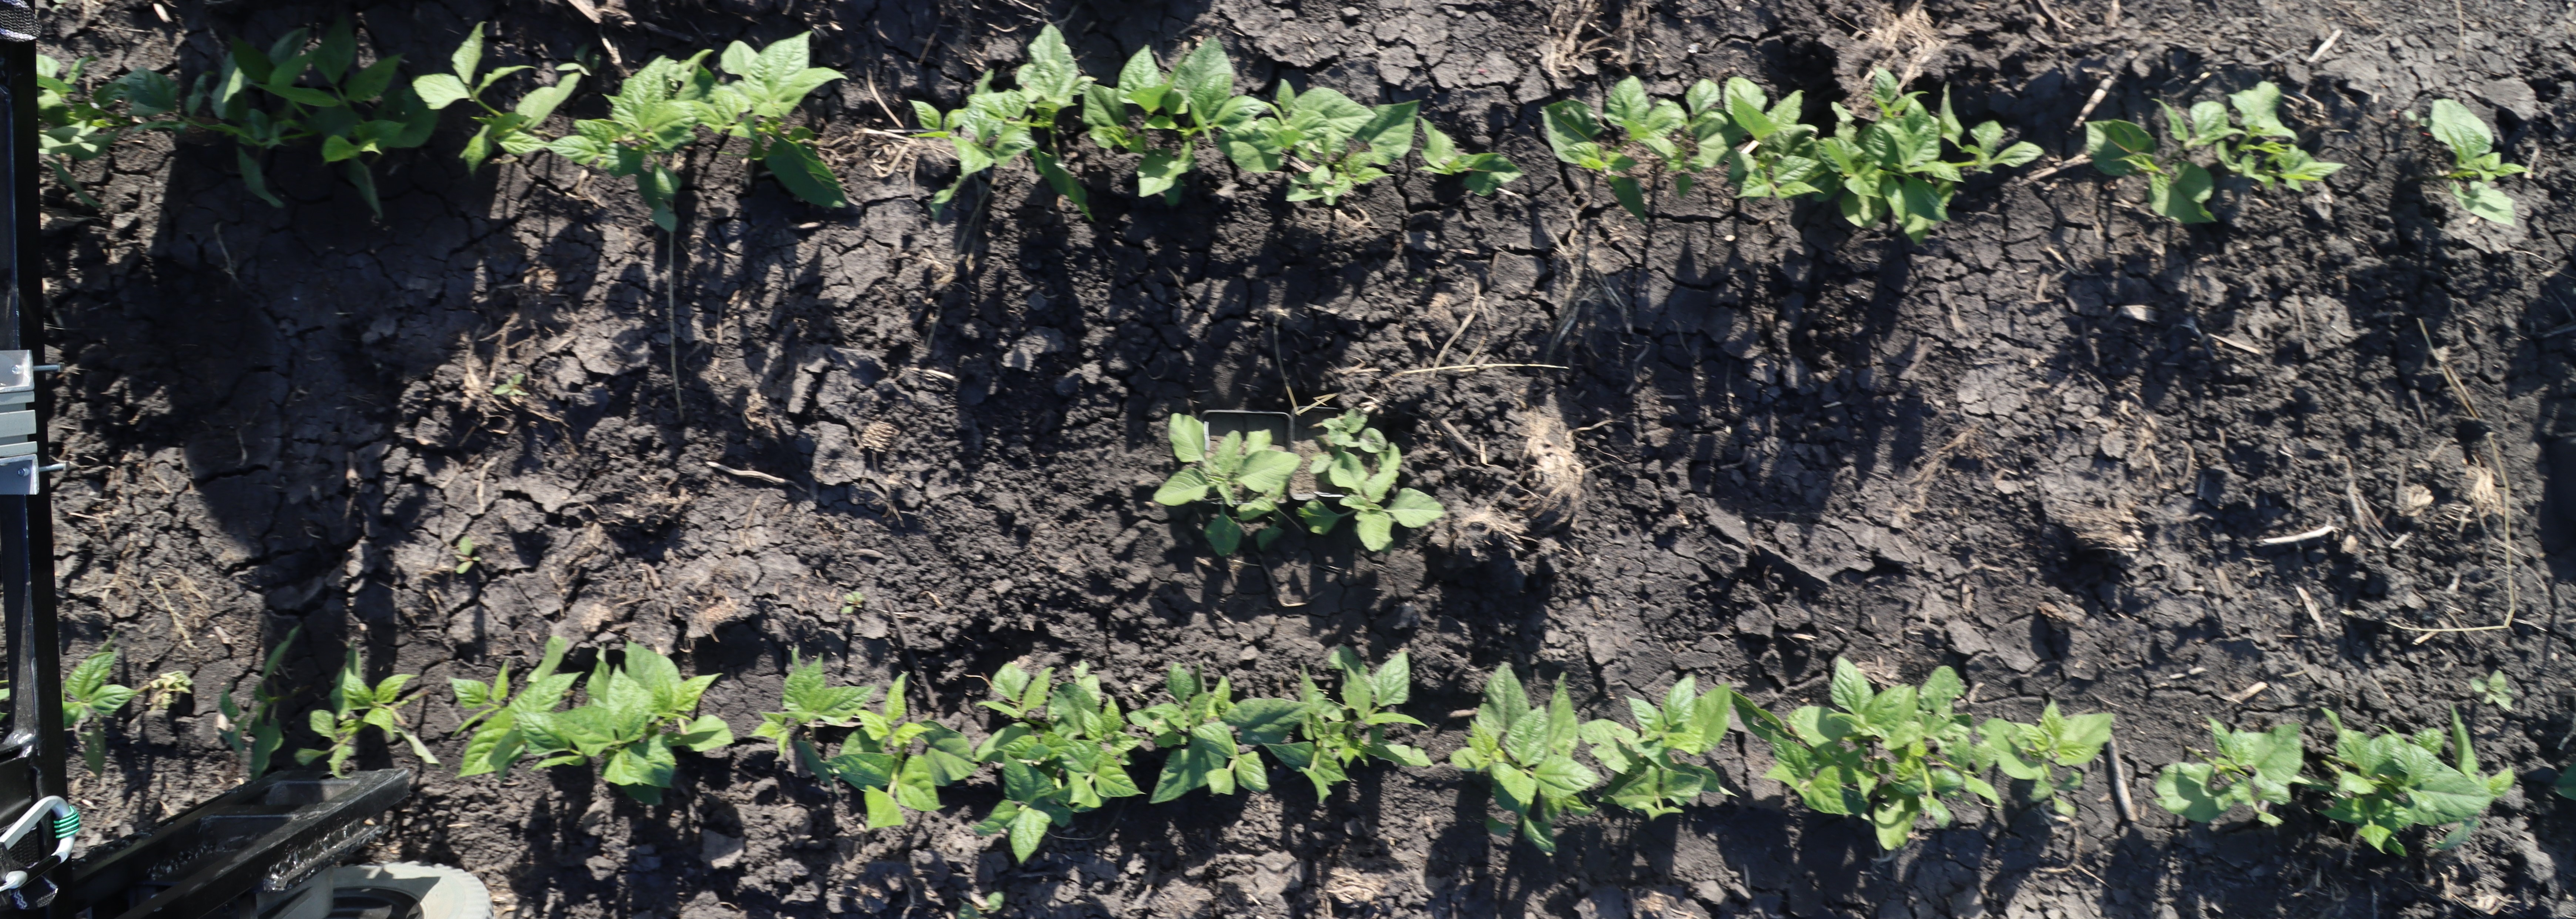
Crop: Black bean
Objects: Redroot Pigweed, Redroot Pigweed, Redroot Pigweed, Blackbean, Blackbean, Blackbean, Blackbean, Blackbean, Blackbean, Blackbean, Blackbean, Blackbean, Blackbean, Blackbean, Blackbean, Blackbean, Blackbean, Blackbean, Blackbean, Blackbean, Blackbean, Blackbean, Blackbean, Blackbean, Blackbean, Blackbean, Blackbean, Blackbean, Blackbean, Blackbean, Blackbean